James Michael Newell

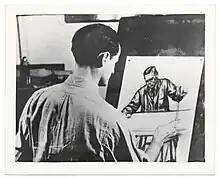
Newell at work on a mural for the Works Progress Administration, ca. 1935

Often compared to Diego Rivera's murals, Newell depicted the social scene of his nation.